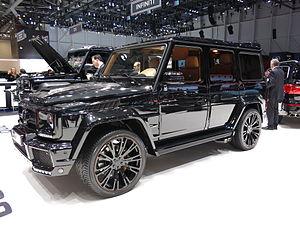
Salon international de l'automobile de Genève 2015